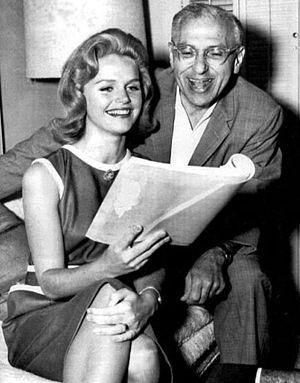
Lee Remick est une actrice américaine, née le 14 décembre 1935 à Quincy, morte le 2 juillet 1991 à Los Angeles.